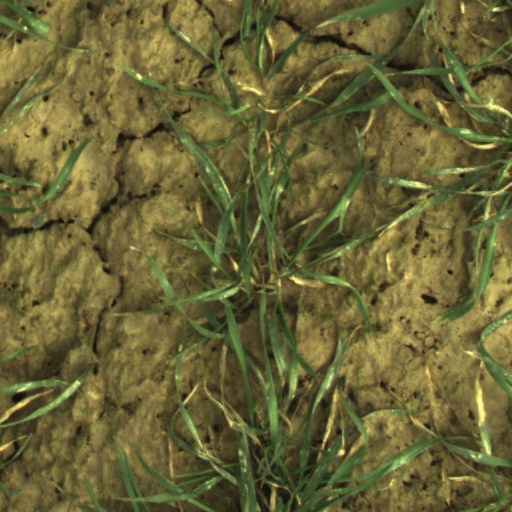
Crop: wheat